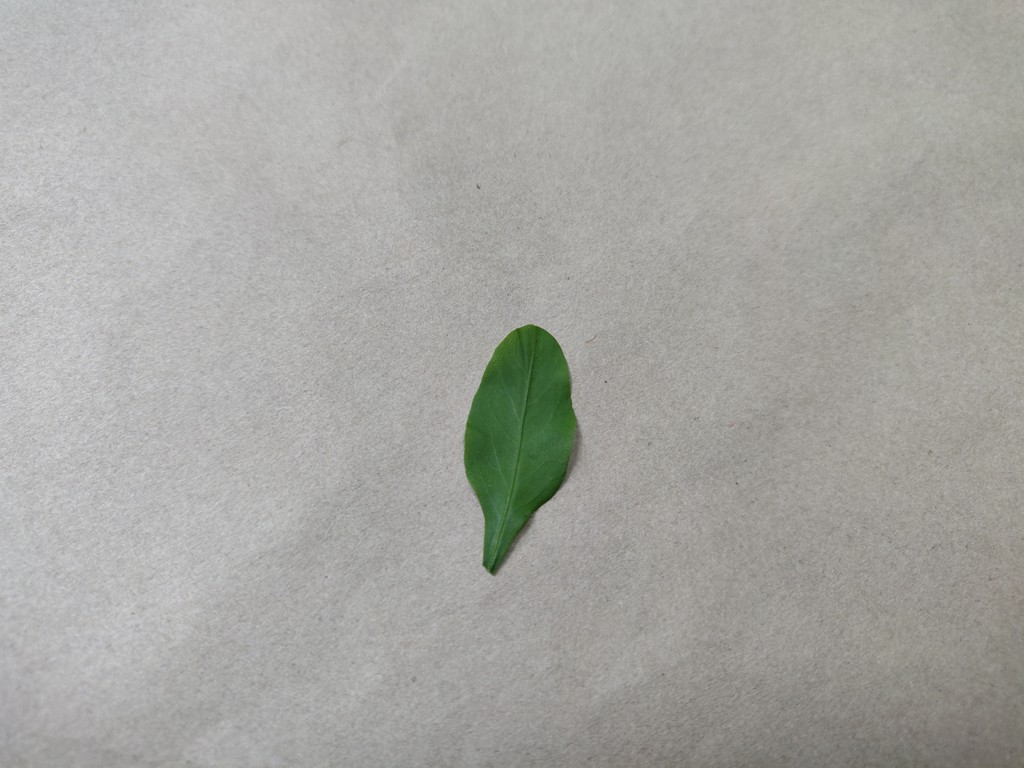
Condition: Healthy
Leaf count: single
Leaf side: front